Ryan Kesler

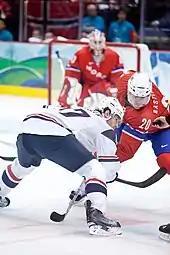
Kesler with the U.S. men's national hockey team, taking a face-off during the 2010 Winter Olympics

Kesler was named to the orientation camp for the American team at the 2006 Winter Olympics in Turin held on September 5–8, 2005, in Colorado Springs, Colorado at World Arena. Kesler, one of the youngest players at the camp, did not make the final roster for the Games. Rather, Kesler made his national men's team debut three months after the Olympics at the 2006 IIHF World Championship in Riga, Latvia. Kesler finished the tournament with one point in seven games, assisting on a Yan Stastny goal in the United States' 3–0 victory versus Denmark. He was named the United States' player of the game in their 6–0 quarter-final loss against Sweden.